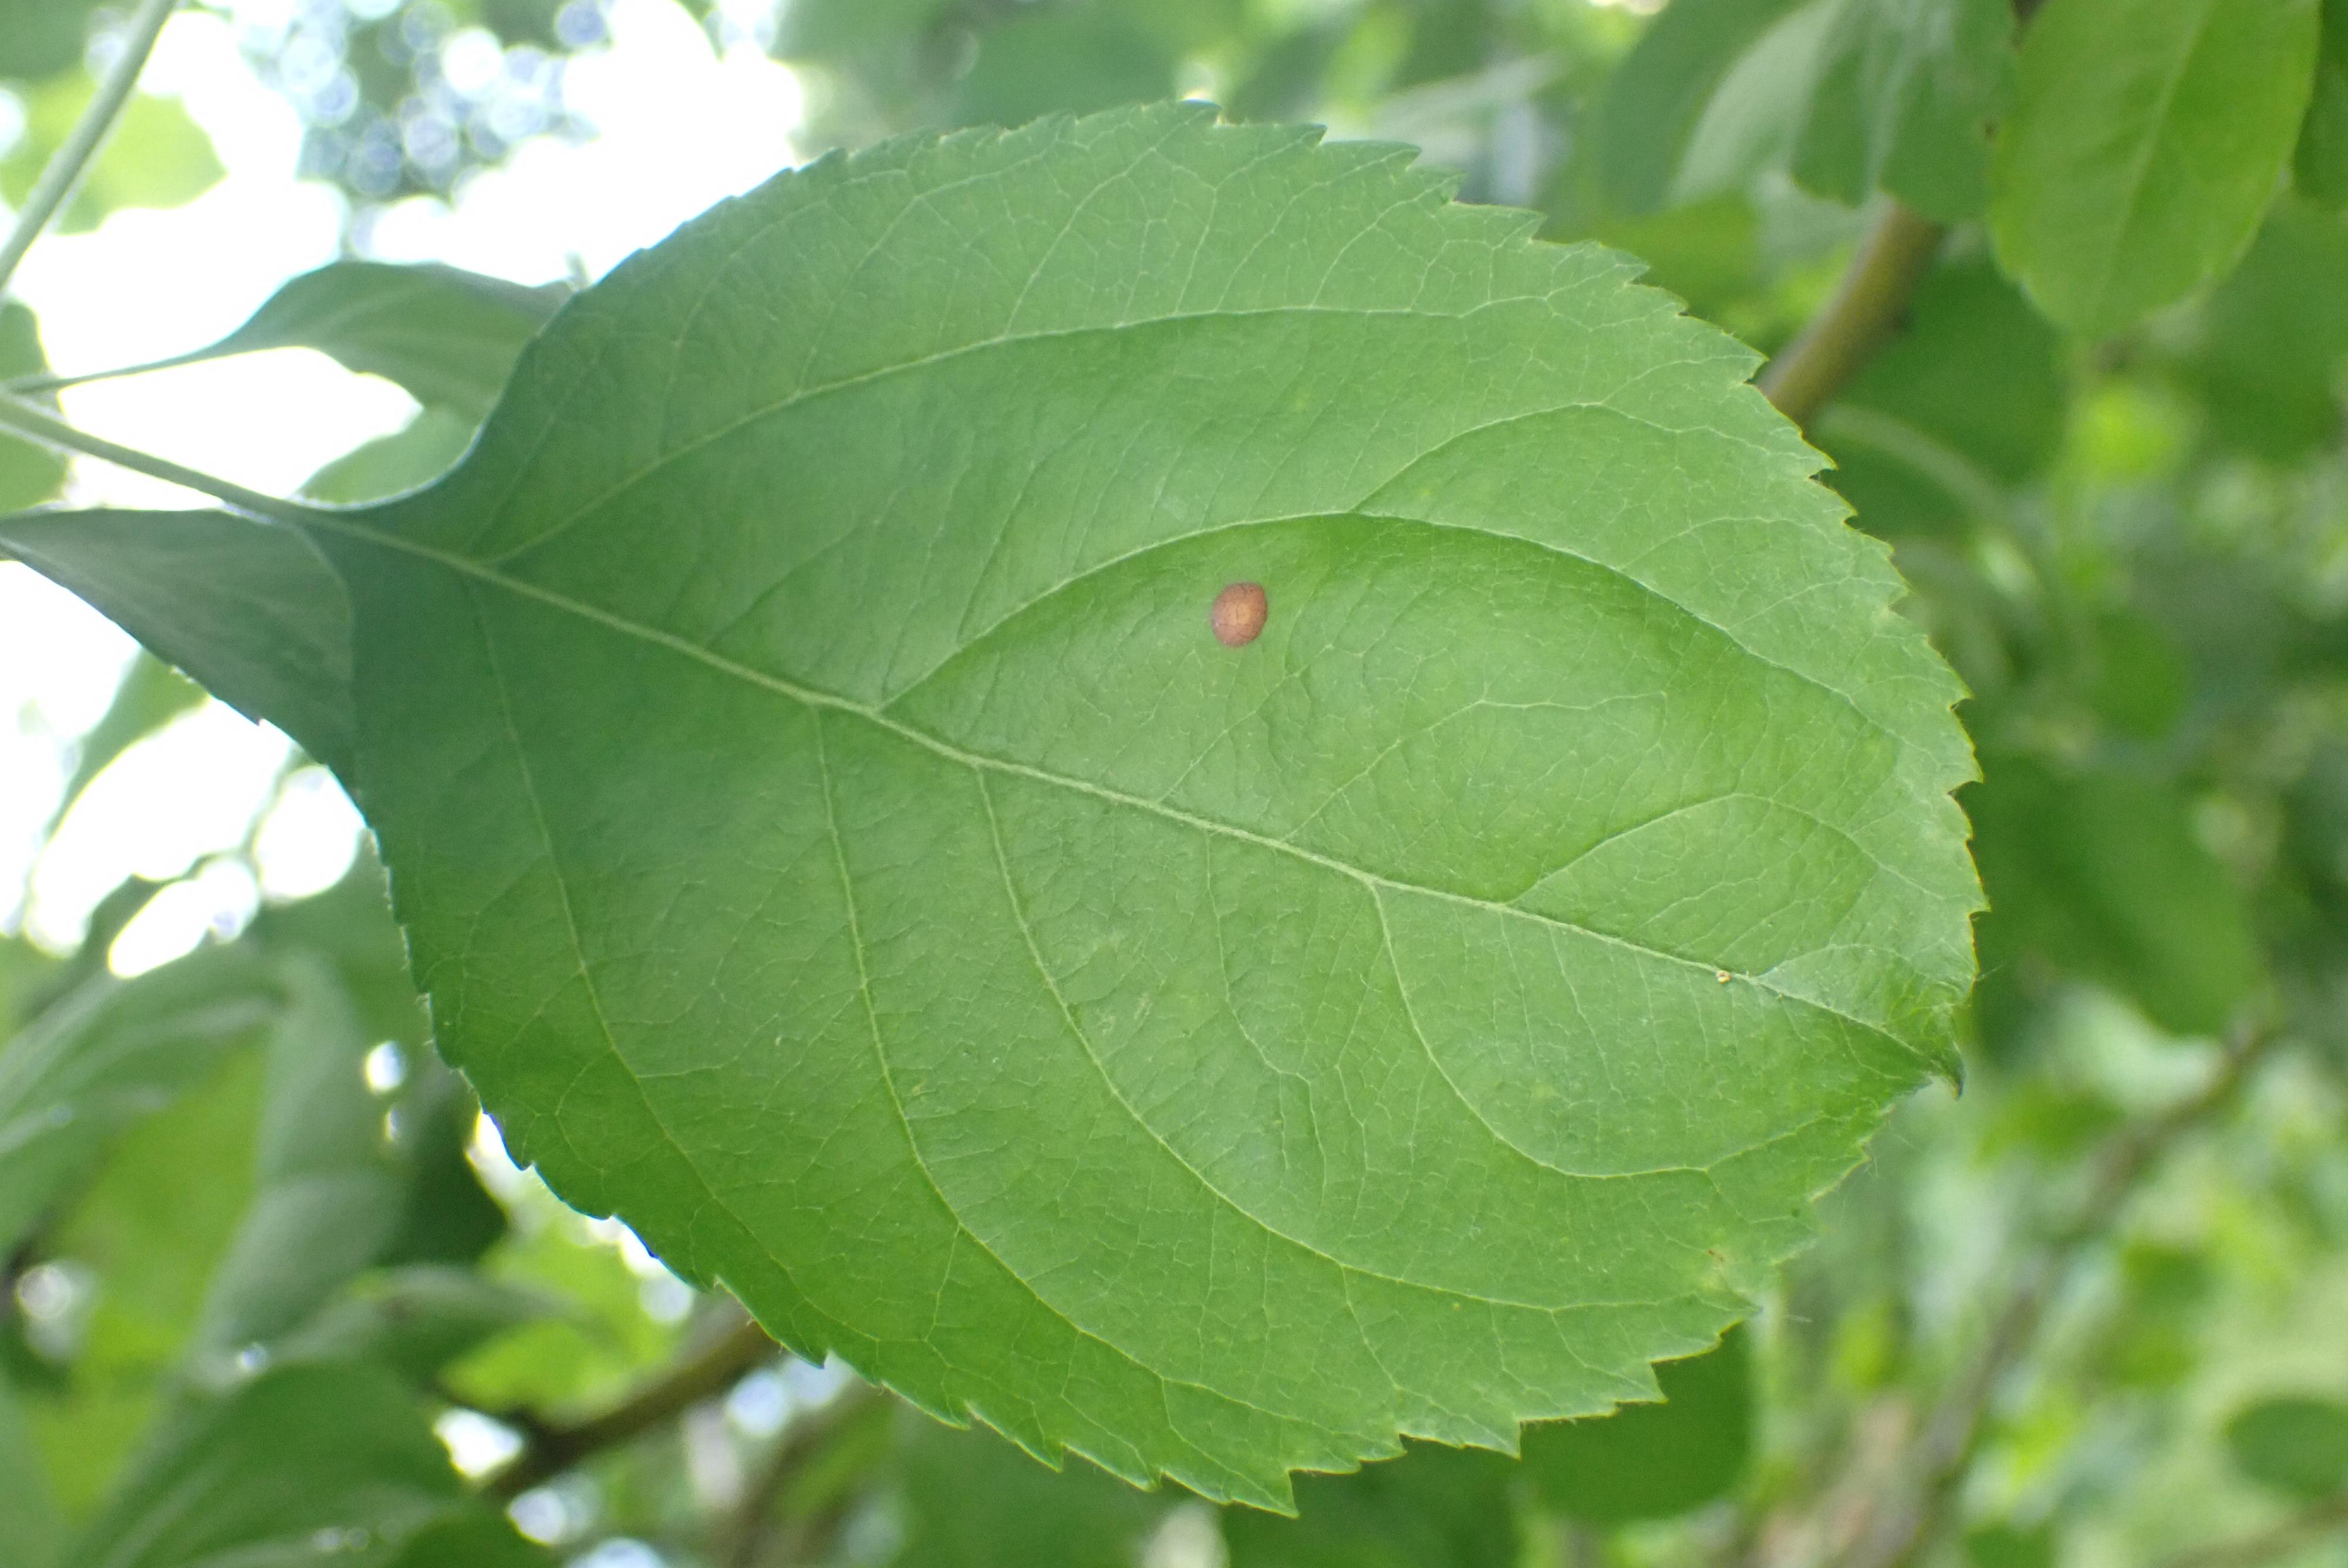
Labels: frog_eye_leaf_spot